Richard de Clare, 2nd Earl of Pembroke

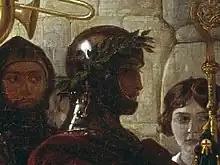
Detail of Strongbow from Daniel Maclise's painting below

Dermot and Richard raised a large army, commanded by Raymond FitzGerald, which included Welsh archers. The army sailed in Ireland and took the Ostman towns of Wexford, Waterford and Dublin between 1169 and 1170. On 23 August 1170, Richard embarked on his ships at Milford Haven to join the force; however, a royal messenger arrived to forbid him to go. Richard sailed anyway and ignored the king's wishes.